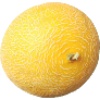
Label: Cantaloupe 1